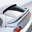
Label: automobile